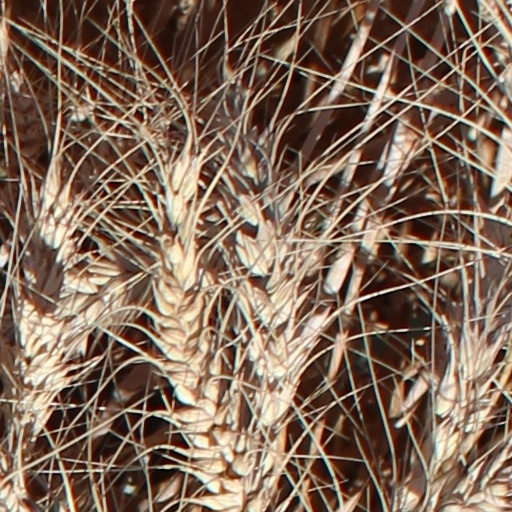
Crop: wheat